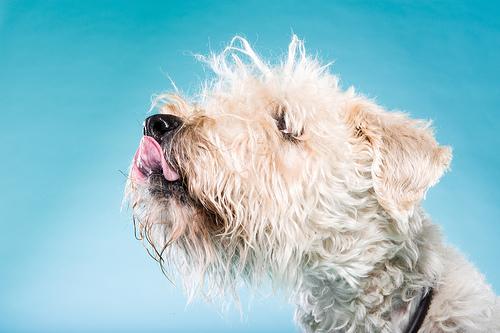
Breed: wheaten terrier